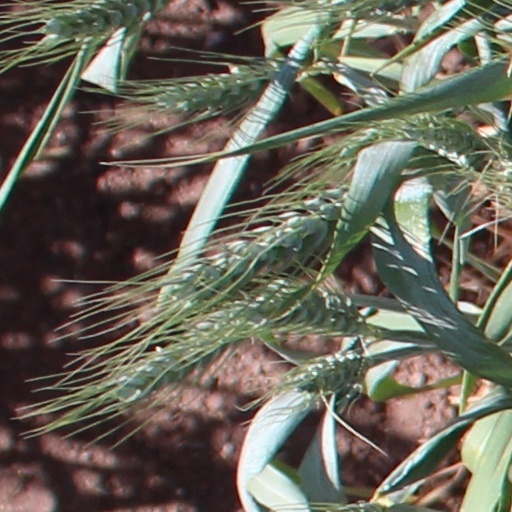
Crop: wheat